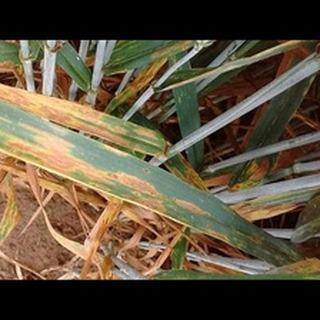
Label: wheat_leaf_blight